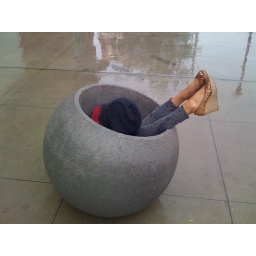
tess in a flower pot